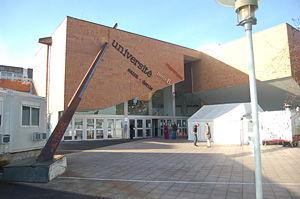
Saint-Denis est une commune française limitrophe de Paris, située au nord de la capitale, dans le département de la Seine-Saint-Denis, dont elle est sous-préfecture, en région Île-de-France.
L'université de Paris VIII, autrefois connue aussi sous le nom d’« université de Vincennes », et actuellement sous celui d'« Université Paris 8 Vincennes – Saint-Denis », est une université française créée en 1971. Elle est l'héritière du Centre universitaire expérimental de Vincennes, créé dans la foulée du mouvement de 1968 pour être un foyer d'innovation ouvert au monde contemporain, où se sont investis de nombreuses personnalités, parmi lesquelles Gilles Deleuze ou Jean-François Lyotard. Elle a été déménagée, contre la volonté de ses responsables et de ses usagers, à Saint-Denis en 1980.